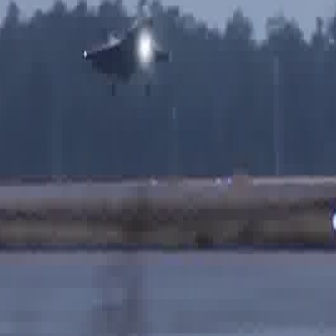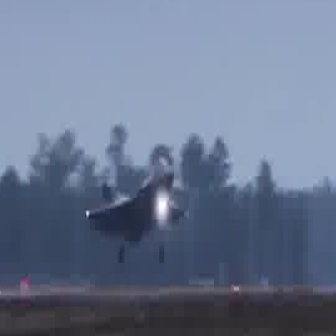
  Please identify the target specified by the bounding box [82,8,171,97] in the first image and locate it in the second image. Return the coordinates in [x_min,y_min,x_max,y_max] format.
Answer: [86,163,181,258]